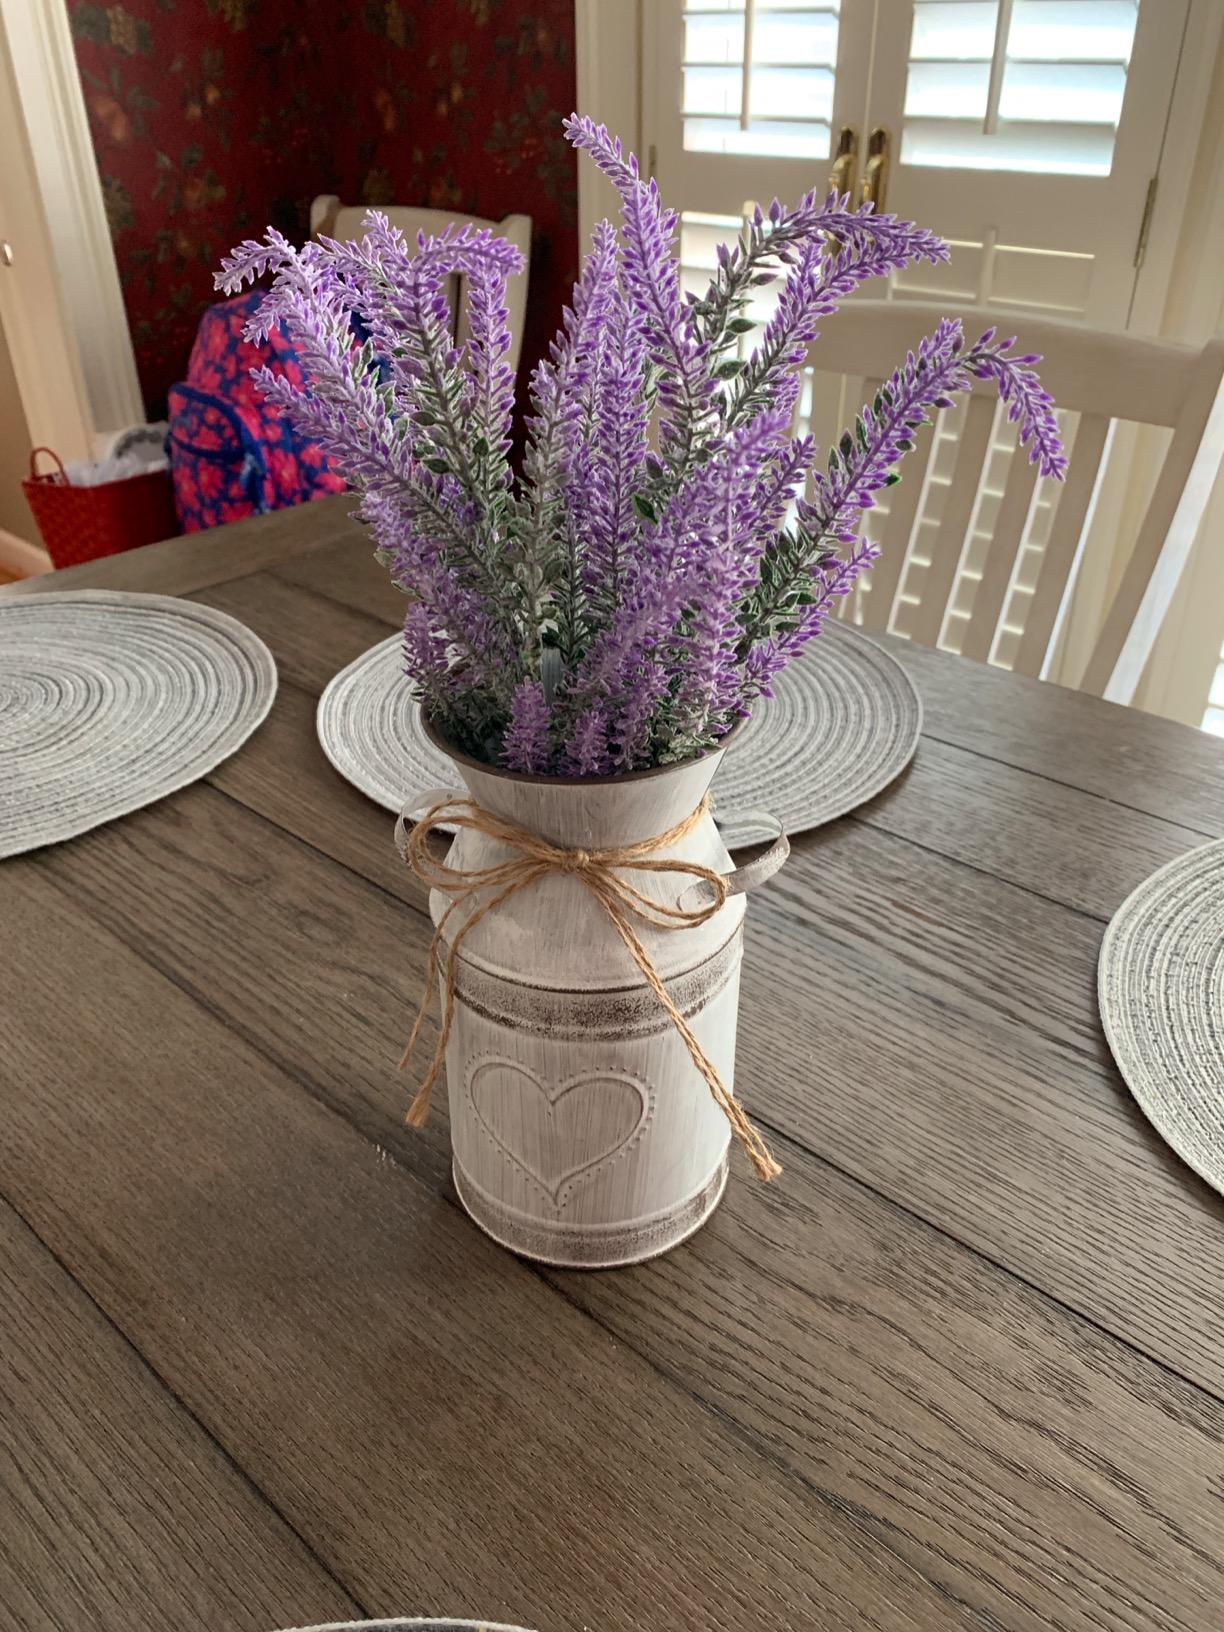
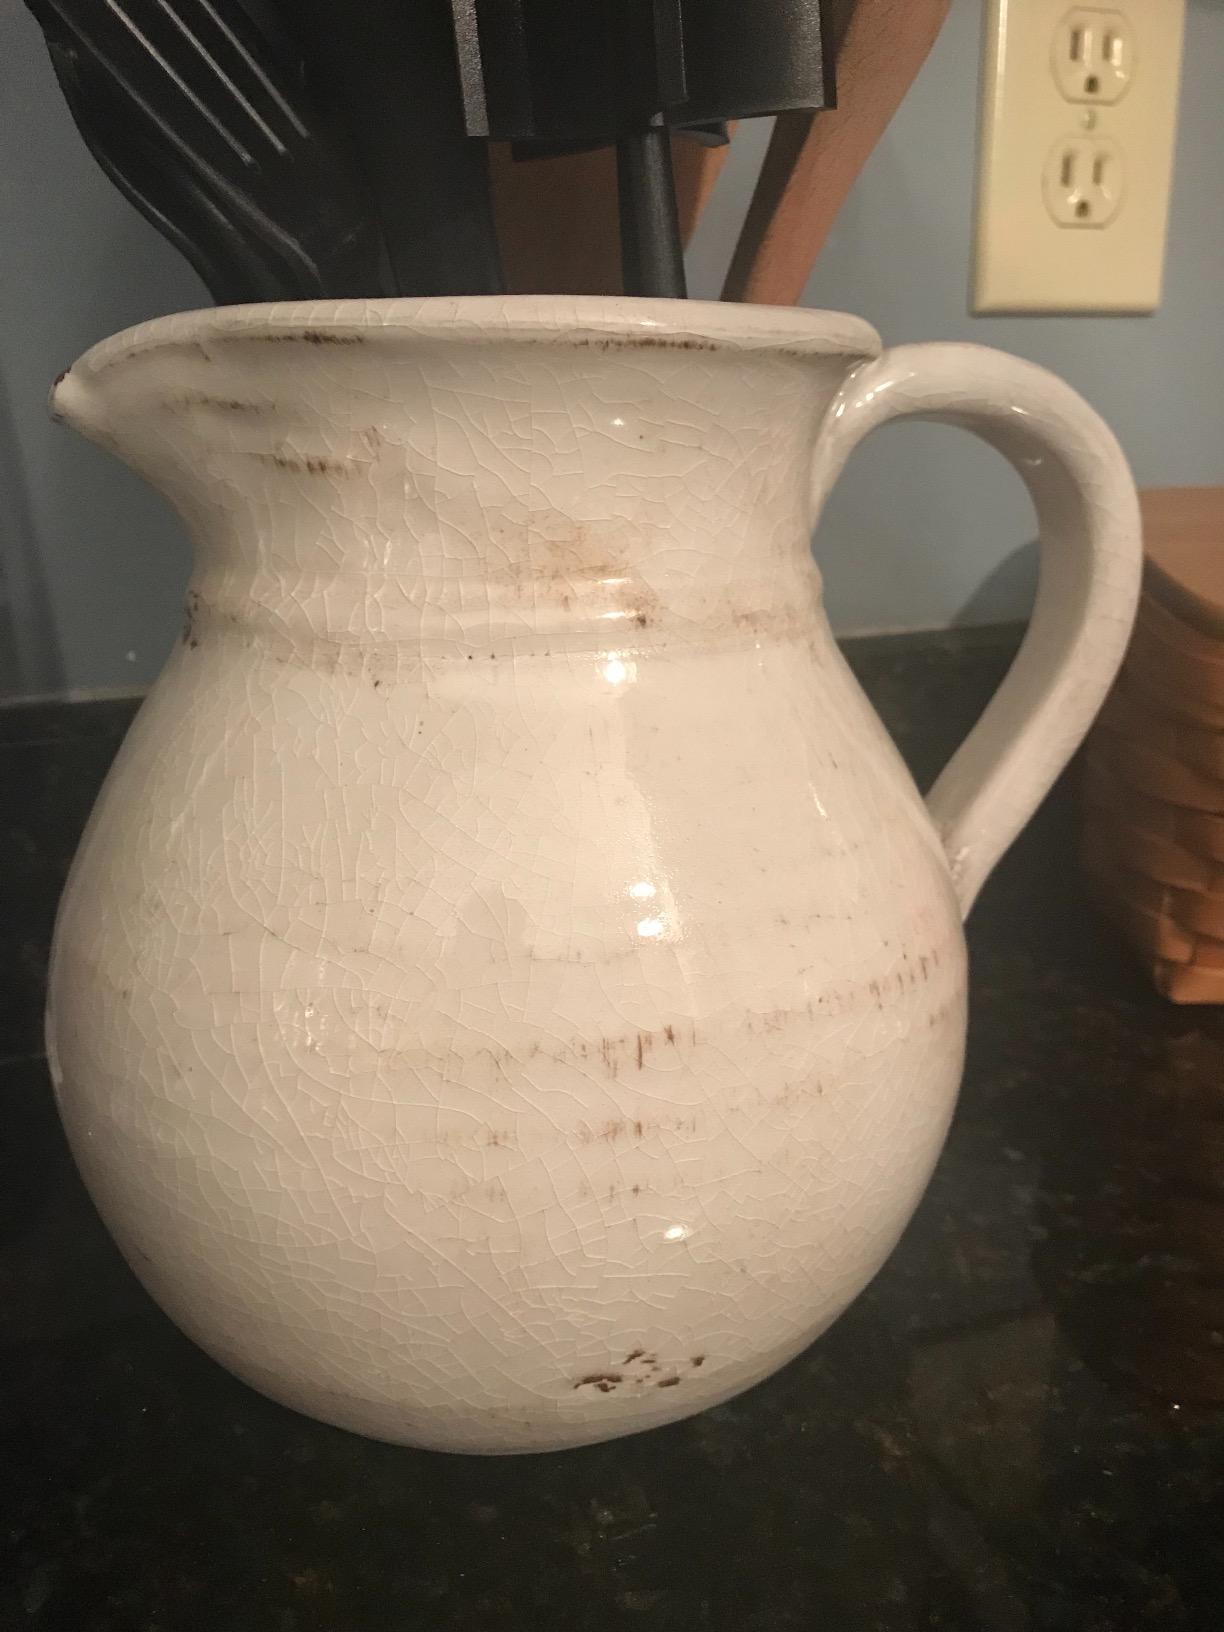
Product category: vase
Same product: no